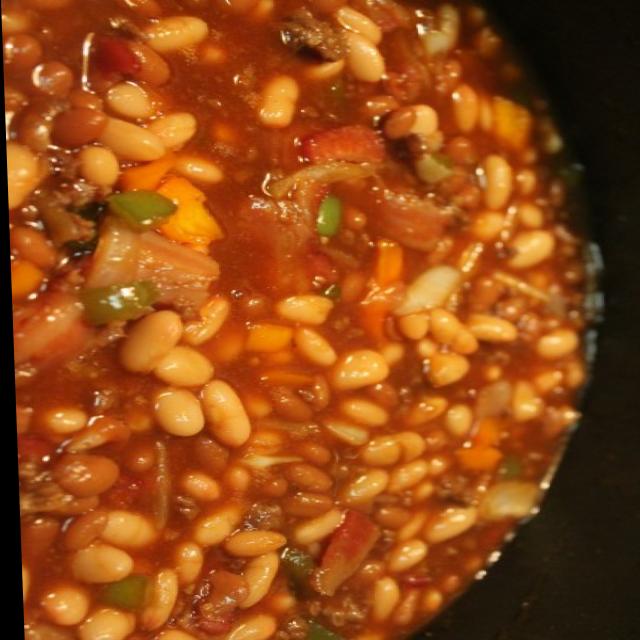
Dish: rajma_curry